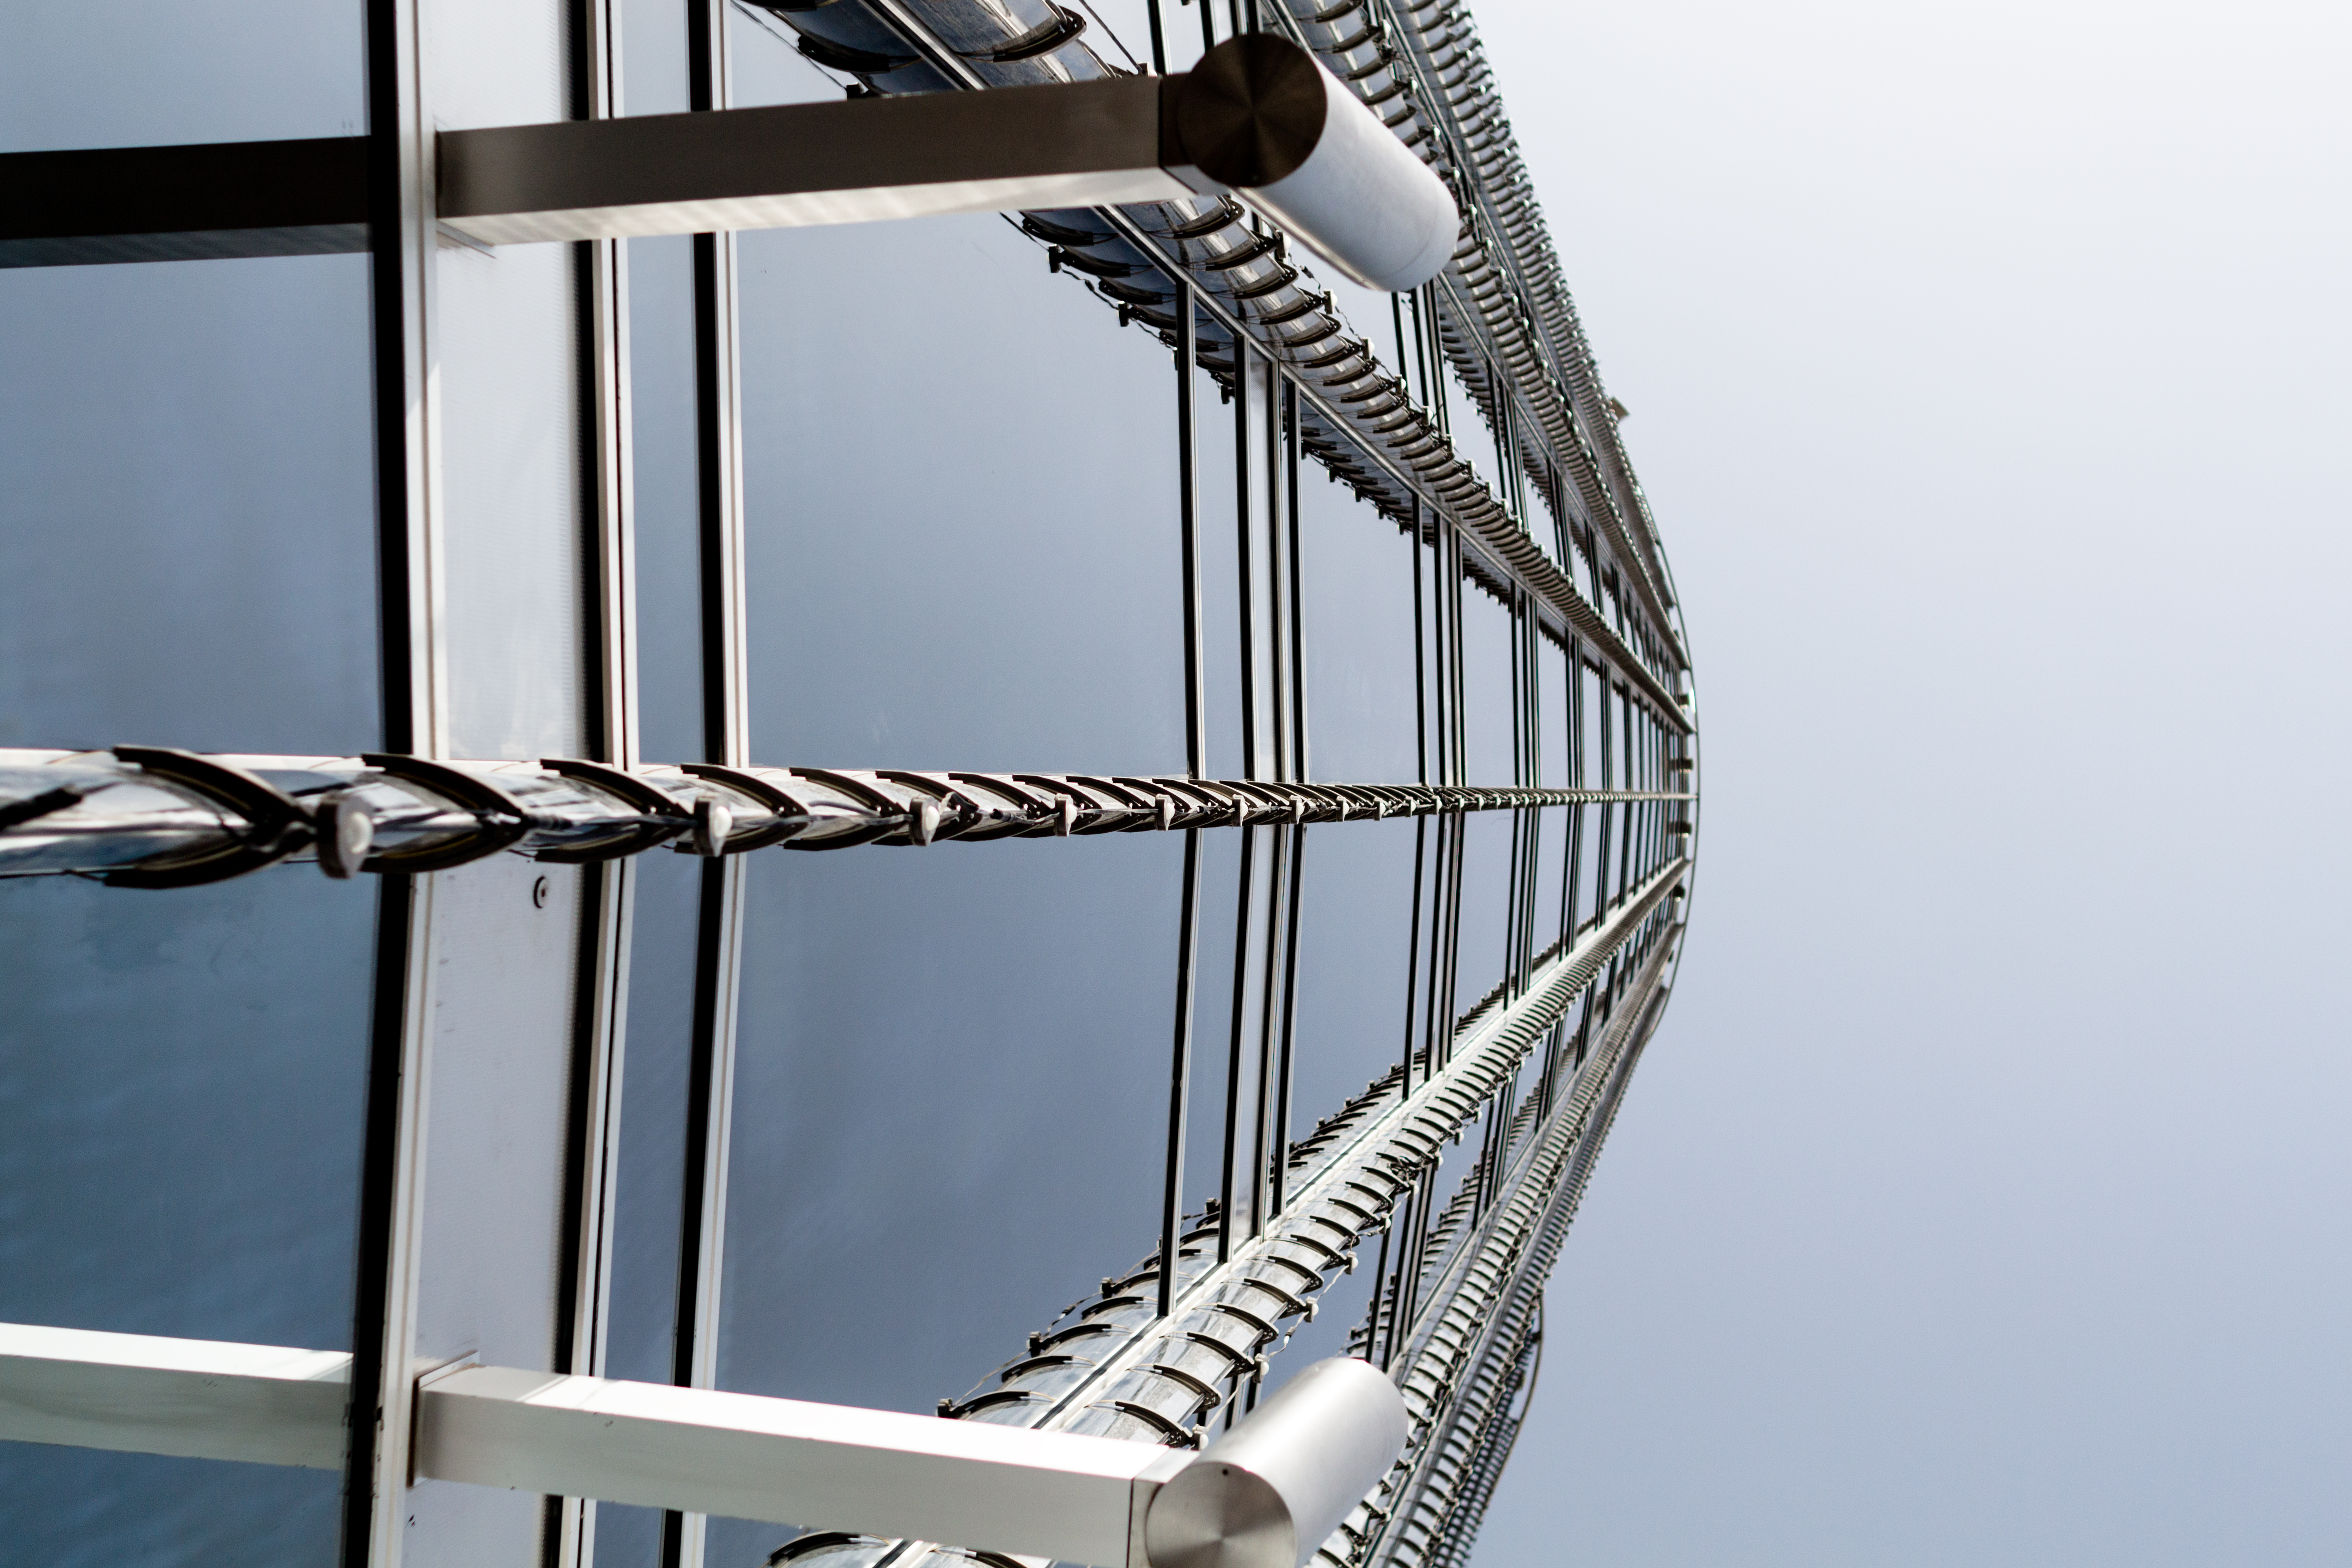
dubai, burj khalifa, detail, architecture, abstract, skyscraper, stairs, handrail, line, metal, steel, parallel, bridge, ladder, nonbuilding structure